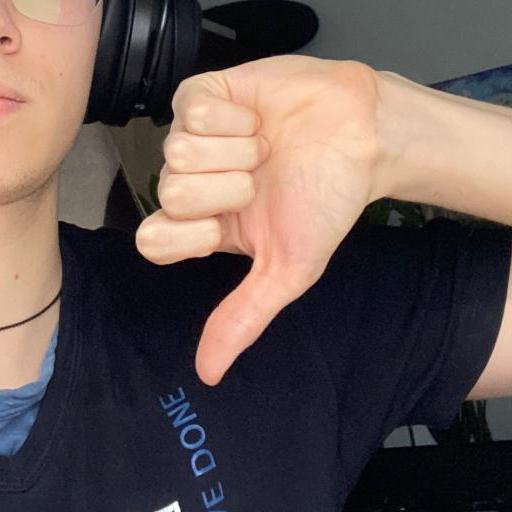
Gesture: dislike